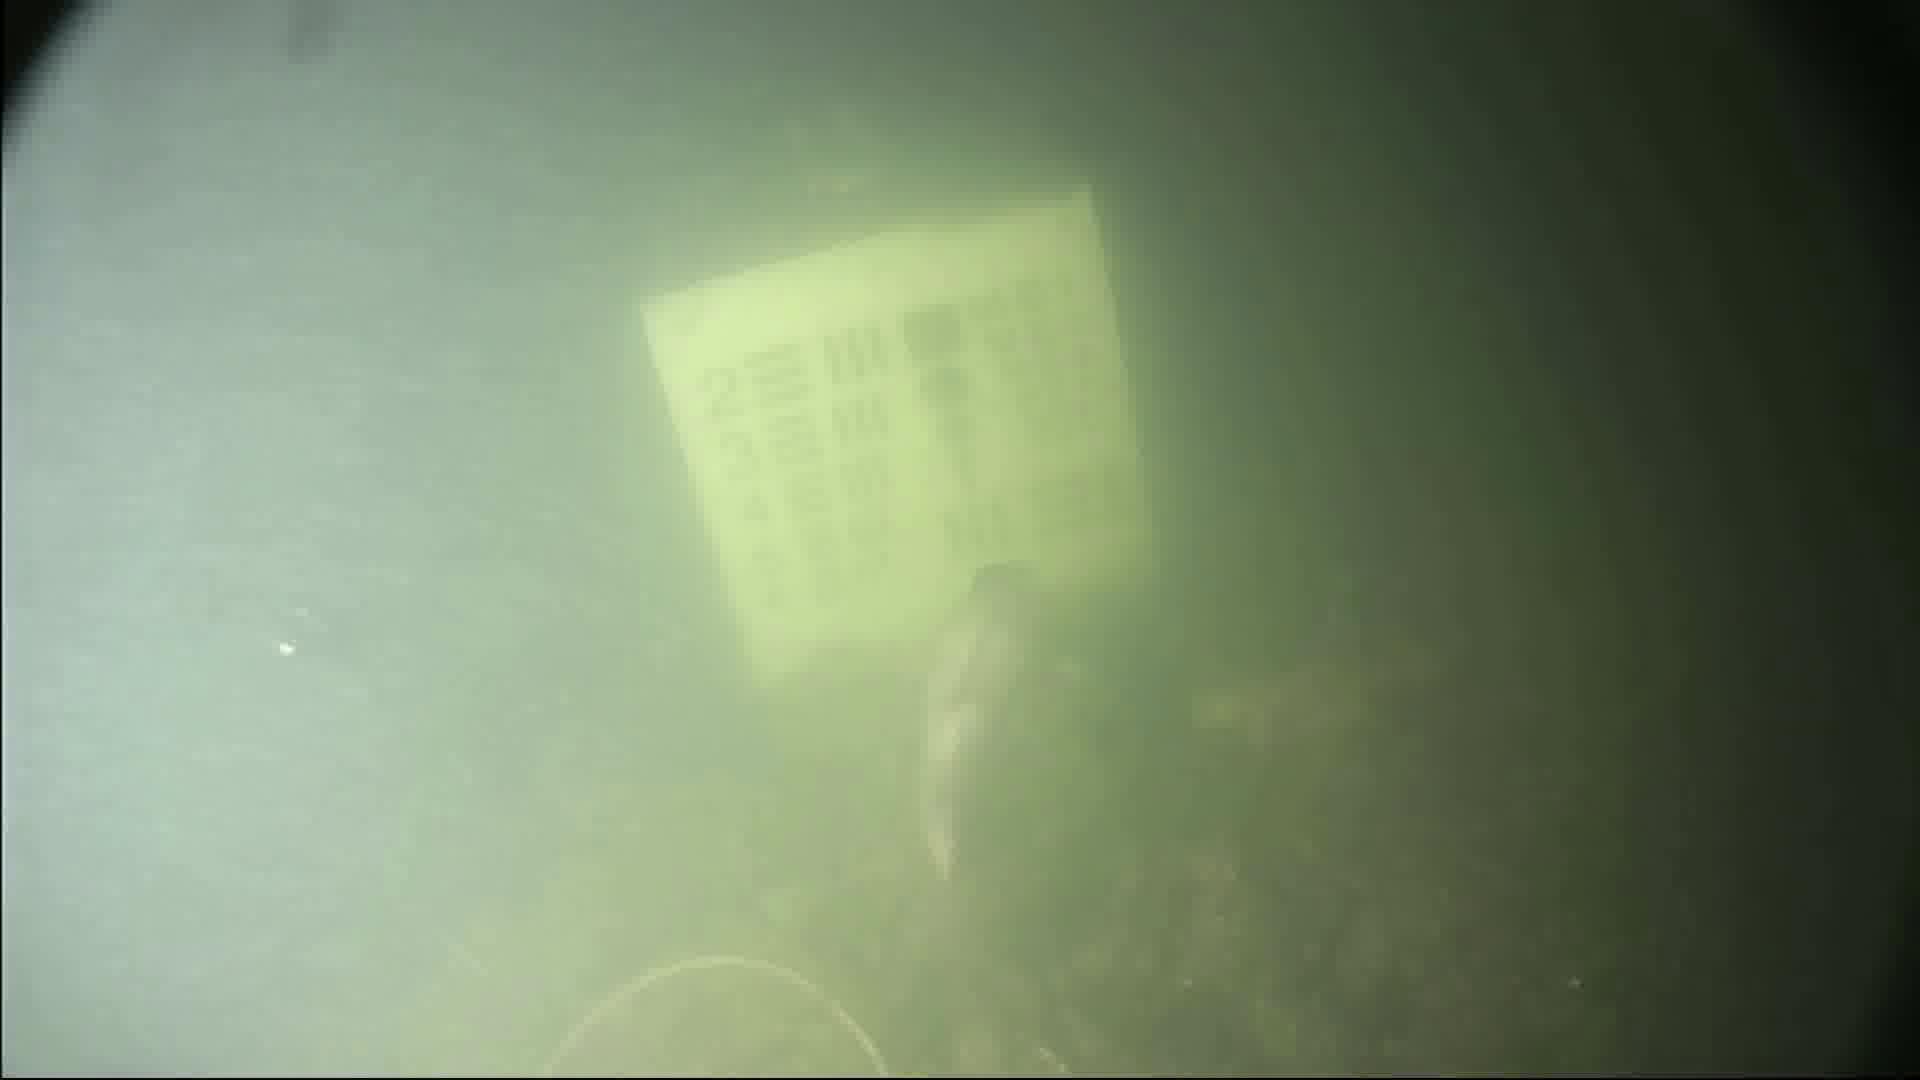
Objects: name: fish